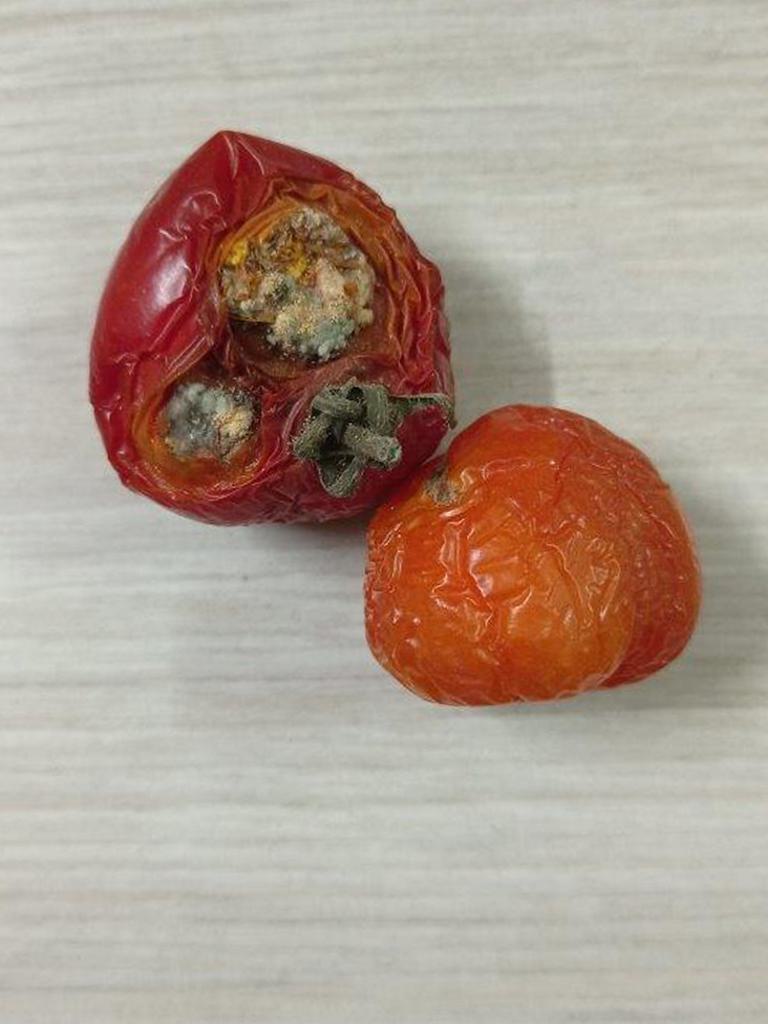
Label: Rotten